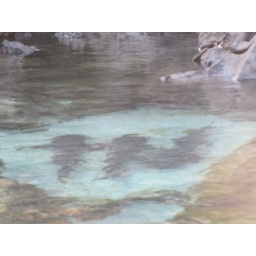
Sharks in water at blue lagoon - Galapagos Islands